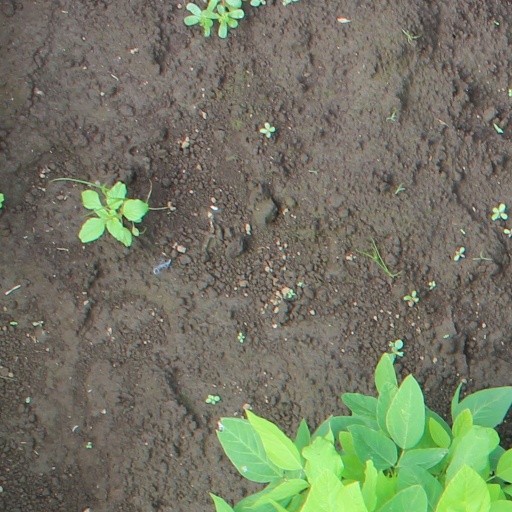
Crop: soybean